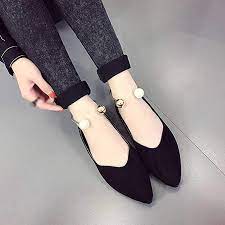
Label: Ballet Flat